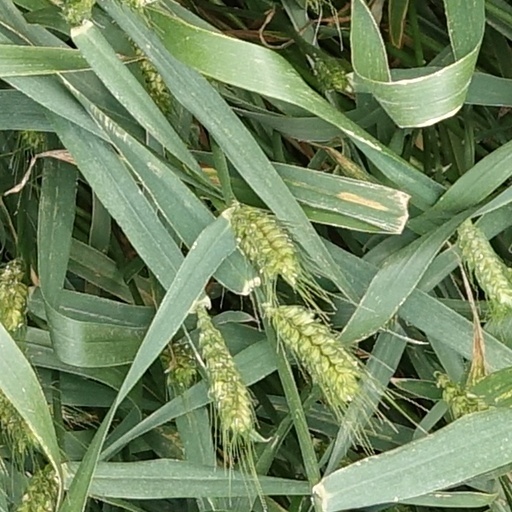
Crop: wheat